Deal or No Deal (New Zealand game show)

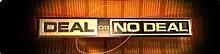
Deal or No Deal New Zealand logo

Deal or No Deal in New Zealand is the New Zealand version of the international game show format. After Prime TV's success airing the Australian version of "Deal or No Deal" in New Zealand, a New Zealand produced version launched on TV3 on 6 June 2007. The show is hosted by radio comedian Jeremy Corbett and each show airs for one hour, on a Wednesday night, from 7:30pm to 8:30pm. The 26 cases range in value from $0.10 to $200,000.